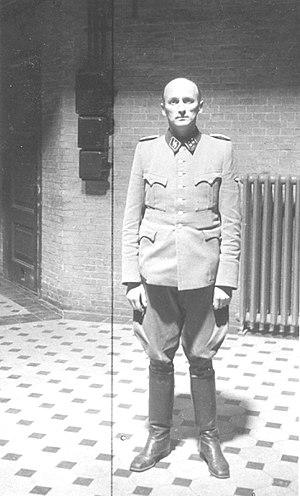
Le Reichskommissariat Niederlande est le régime d'occupation civile mis en place par le Troisième Reich en 1940 dans le cadre de l'occupation allemande des Pays-Bas pendant la Seconde Guerre mondiale.